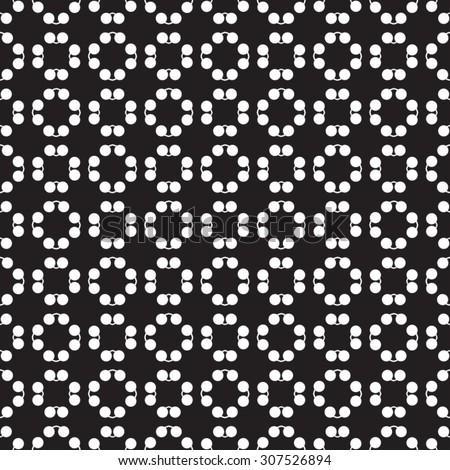
the pattern of white dots .